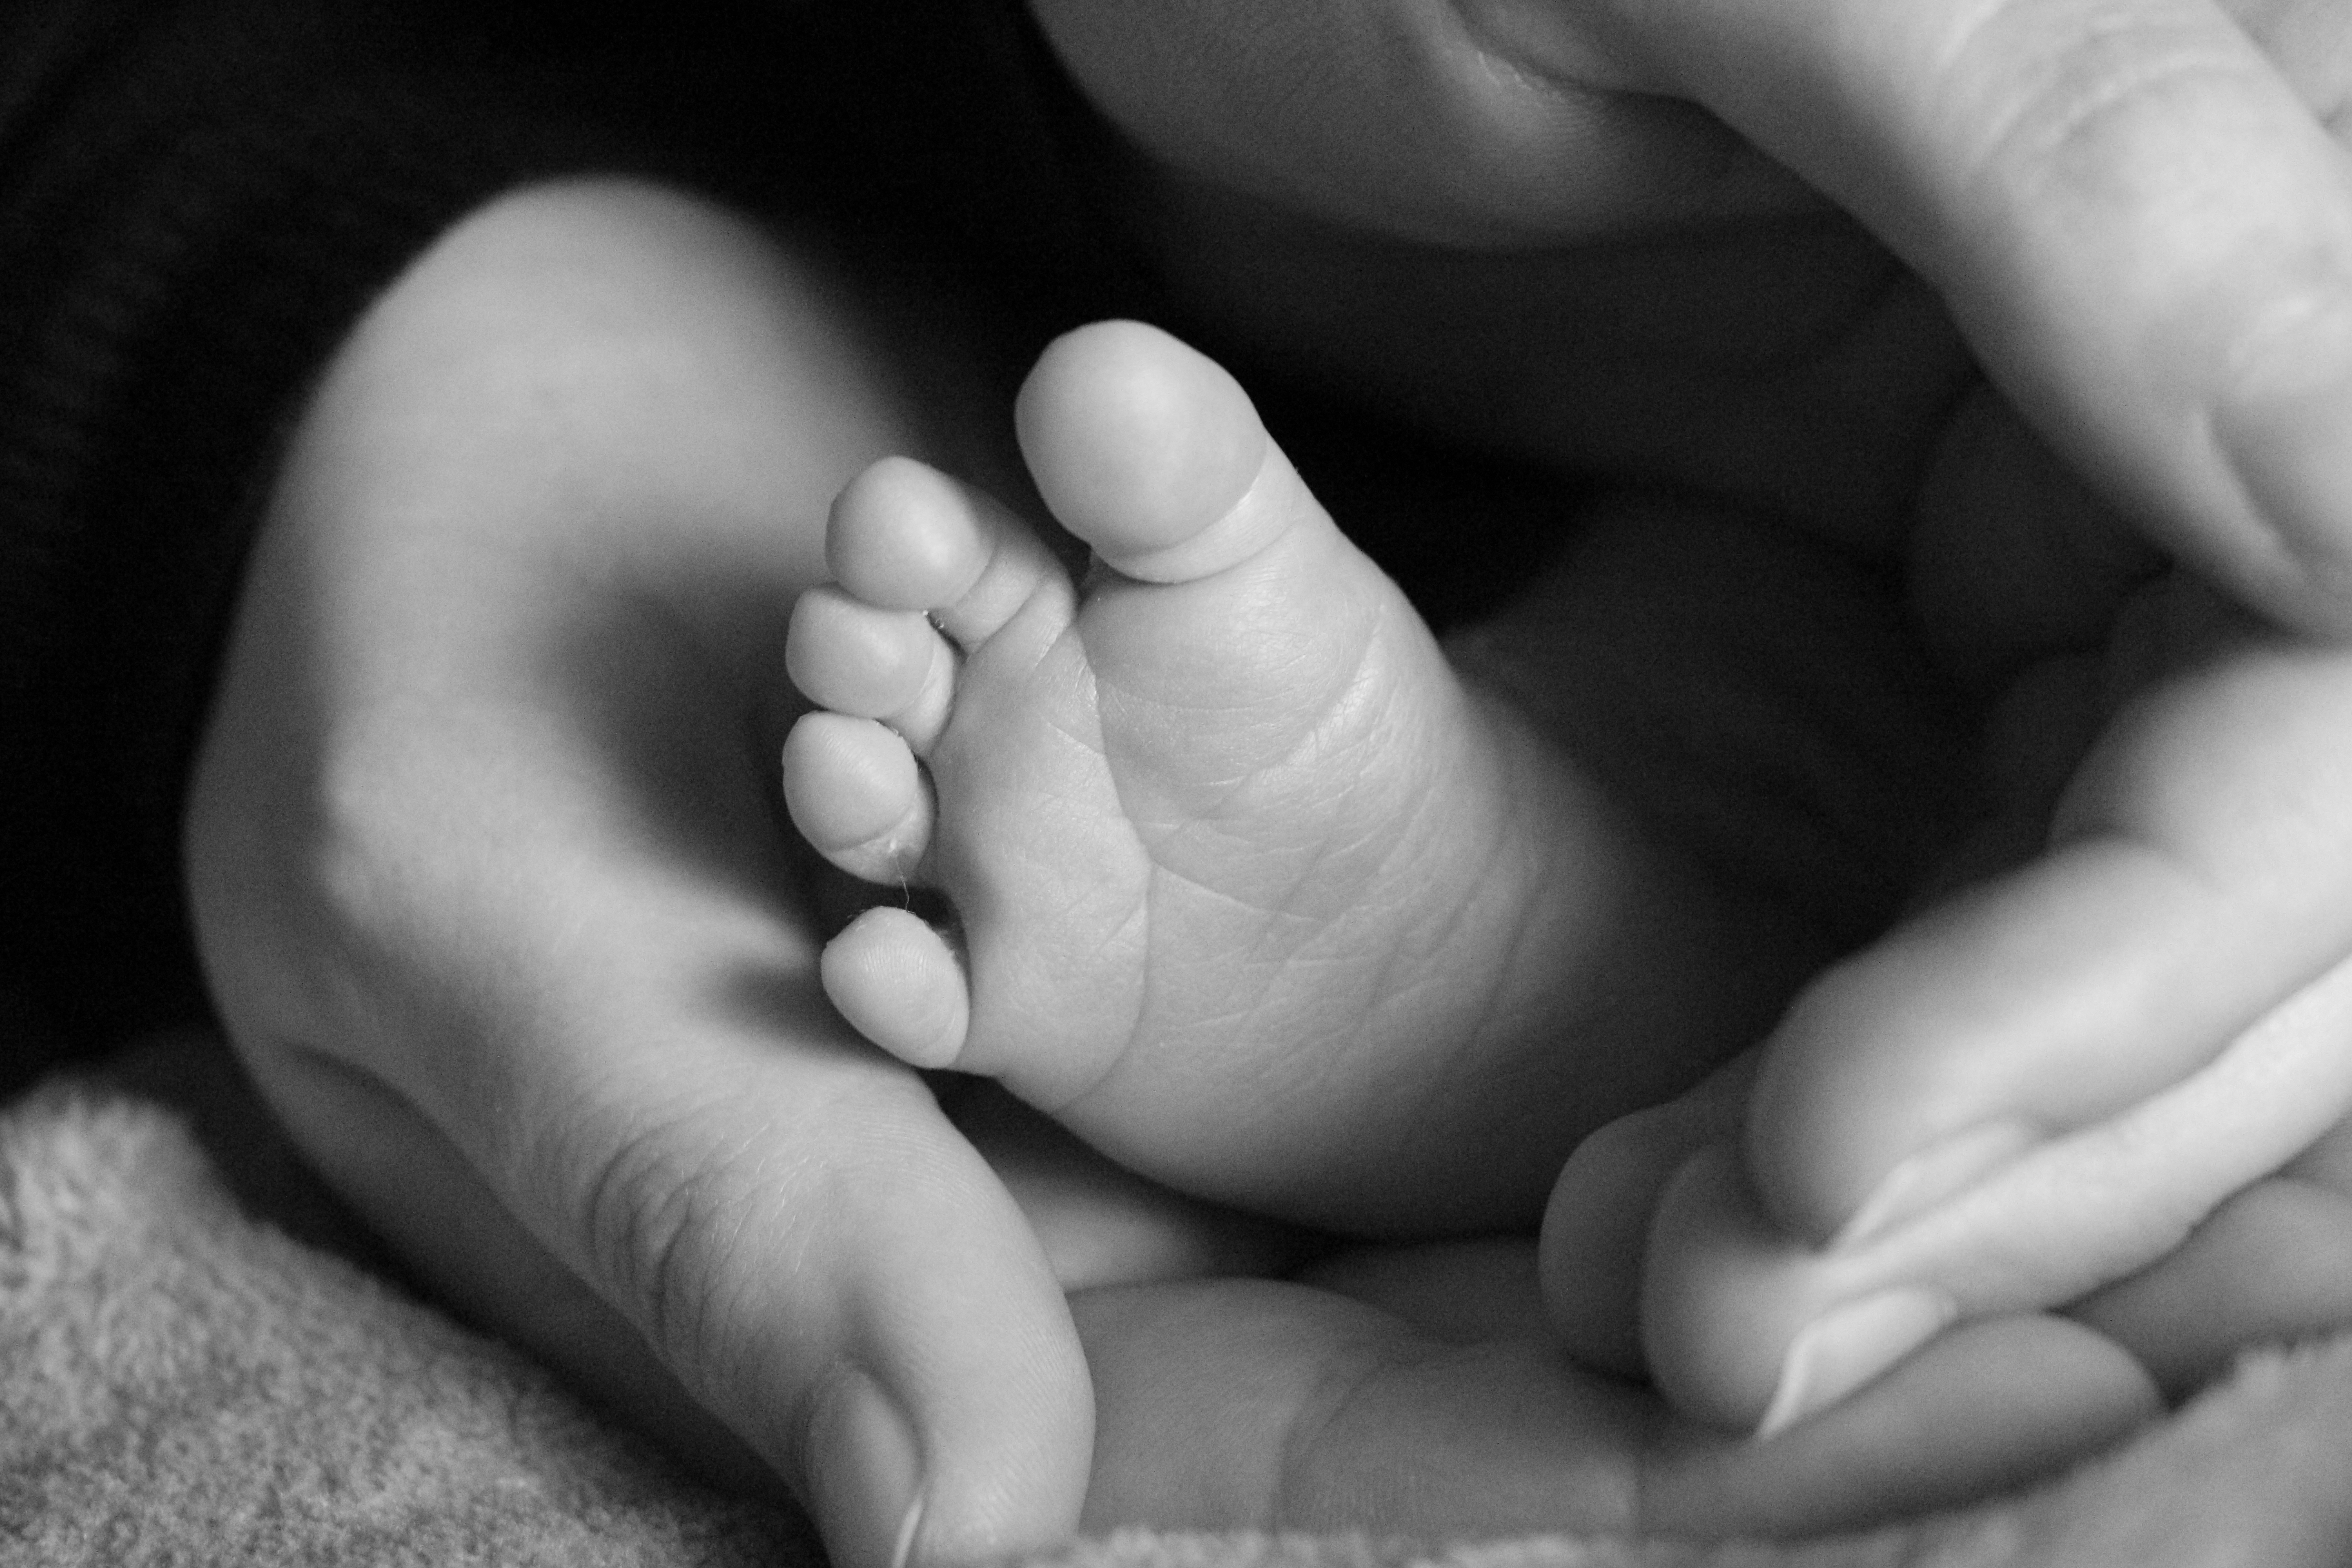
hand, person, black and white, woman, photography, interior, leg, finger, foot, sitting, child, monochrome, plaid, nail, baby, mouth, close up, human body, blackwhite, infant, skin, organ, toe, birth, sense, monochrome photography, human positions